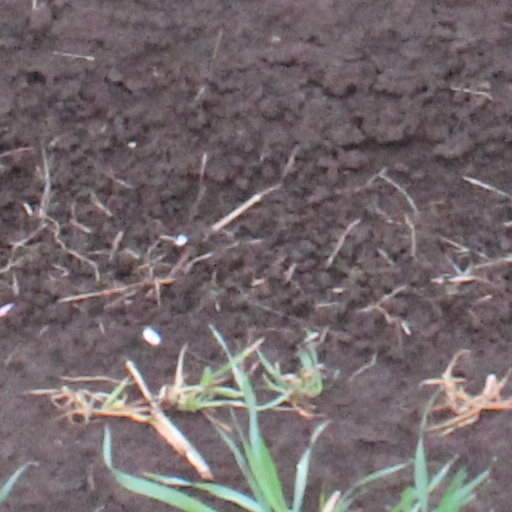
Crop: wheat